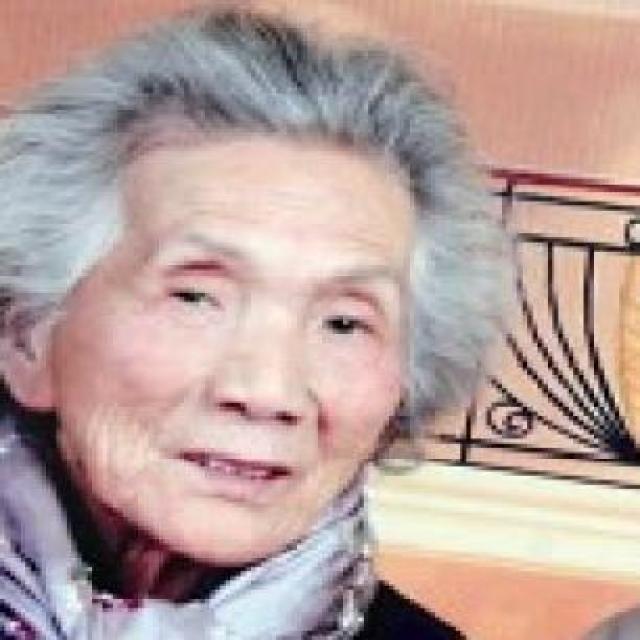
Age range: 65+